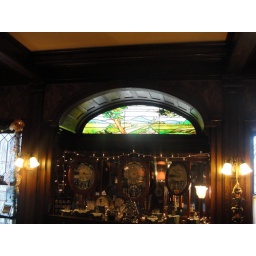
Built in buffet in the dining room accented by a beautiful curved stain glass window.